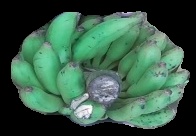
Variety: elakki-bale
Grade: grade3